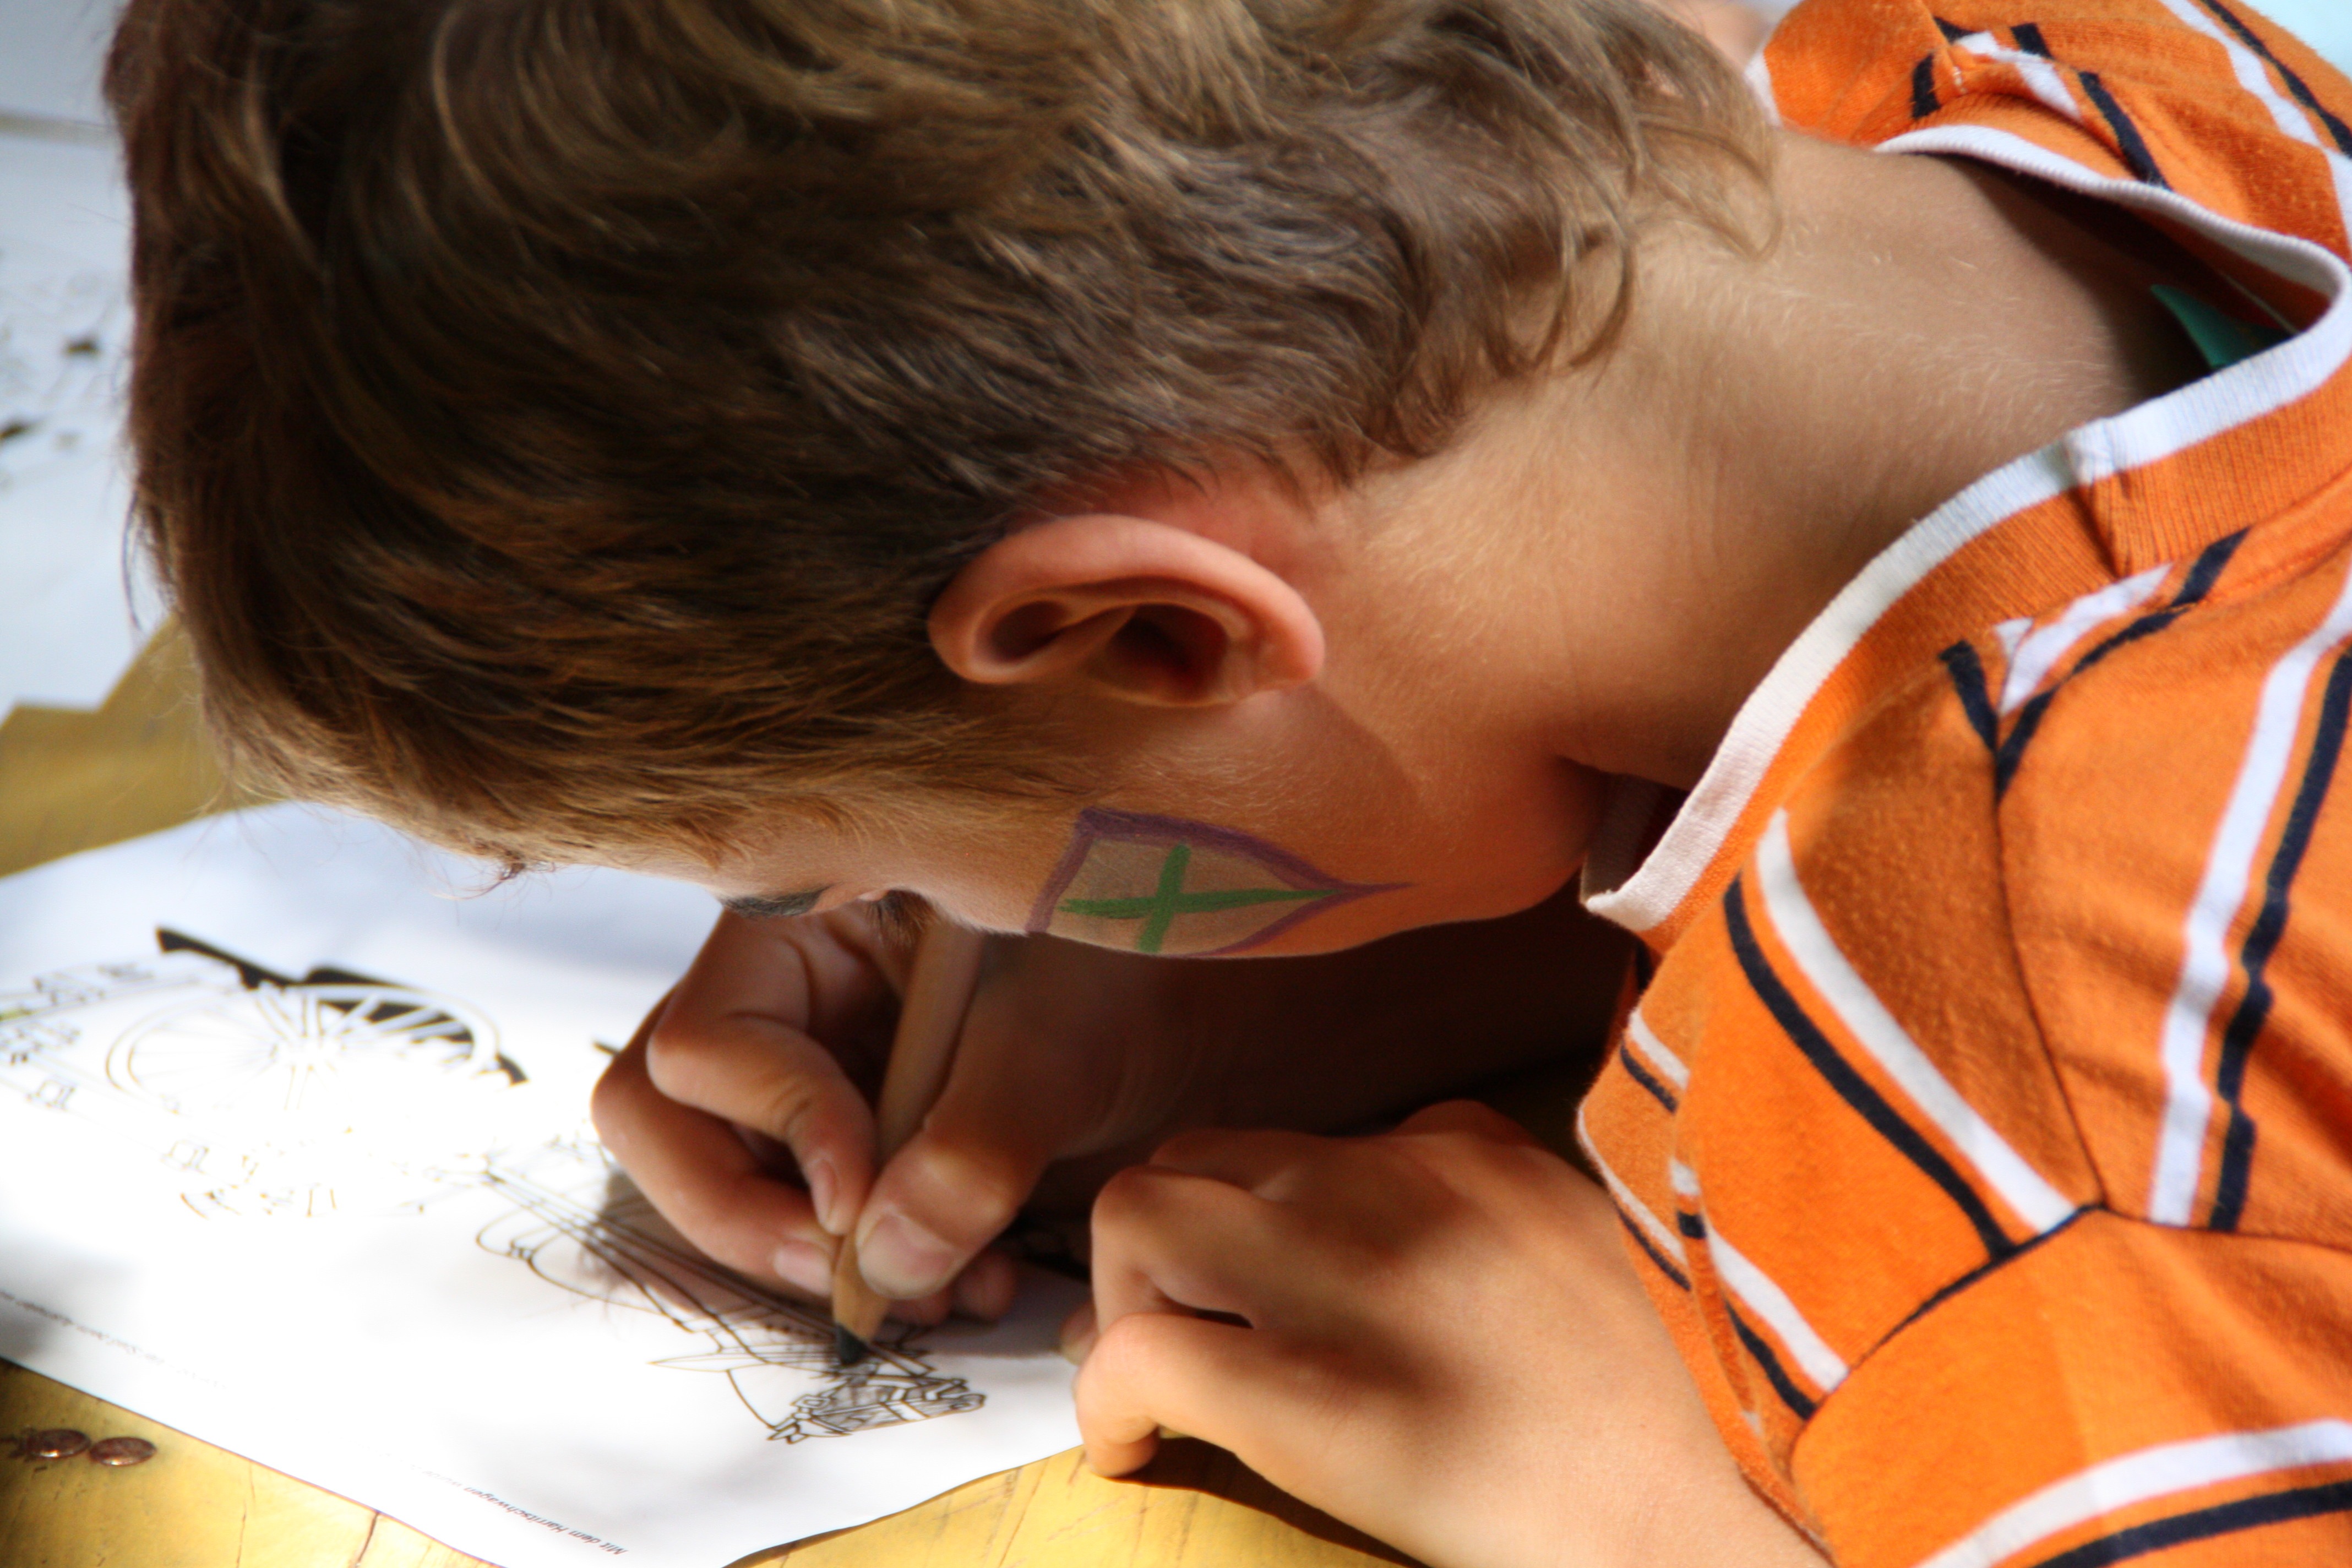
writing, hand, person, play, boy, reading, child, paint, ear, face, toddler, glasses, head, skin, draw, leave, focused, homework